Cornelius Vanderbilt

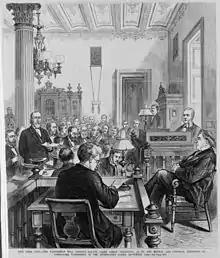
Physician Jared Linsly testifying as to the mental and physical condition of Cornelius Vanderbilt during court proceedings surrounding the challenge to his will. From an 1877 illustration in "Harper's Weekly".

Following his wife Sophia's death in 1868, Vanderbilt went to Canada. On August 21, 1869, in London, Ontario, he married a cousin from Mobile, Alabama, with the name — unusual for a woman — of Frank Armstrong Crawford.